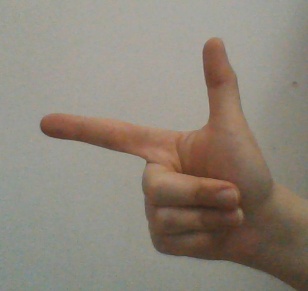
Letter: yaa